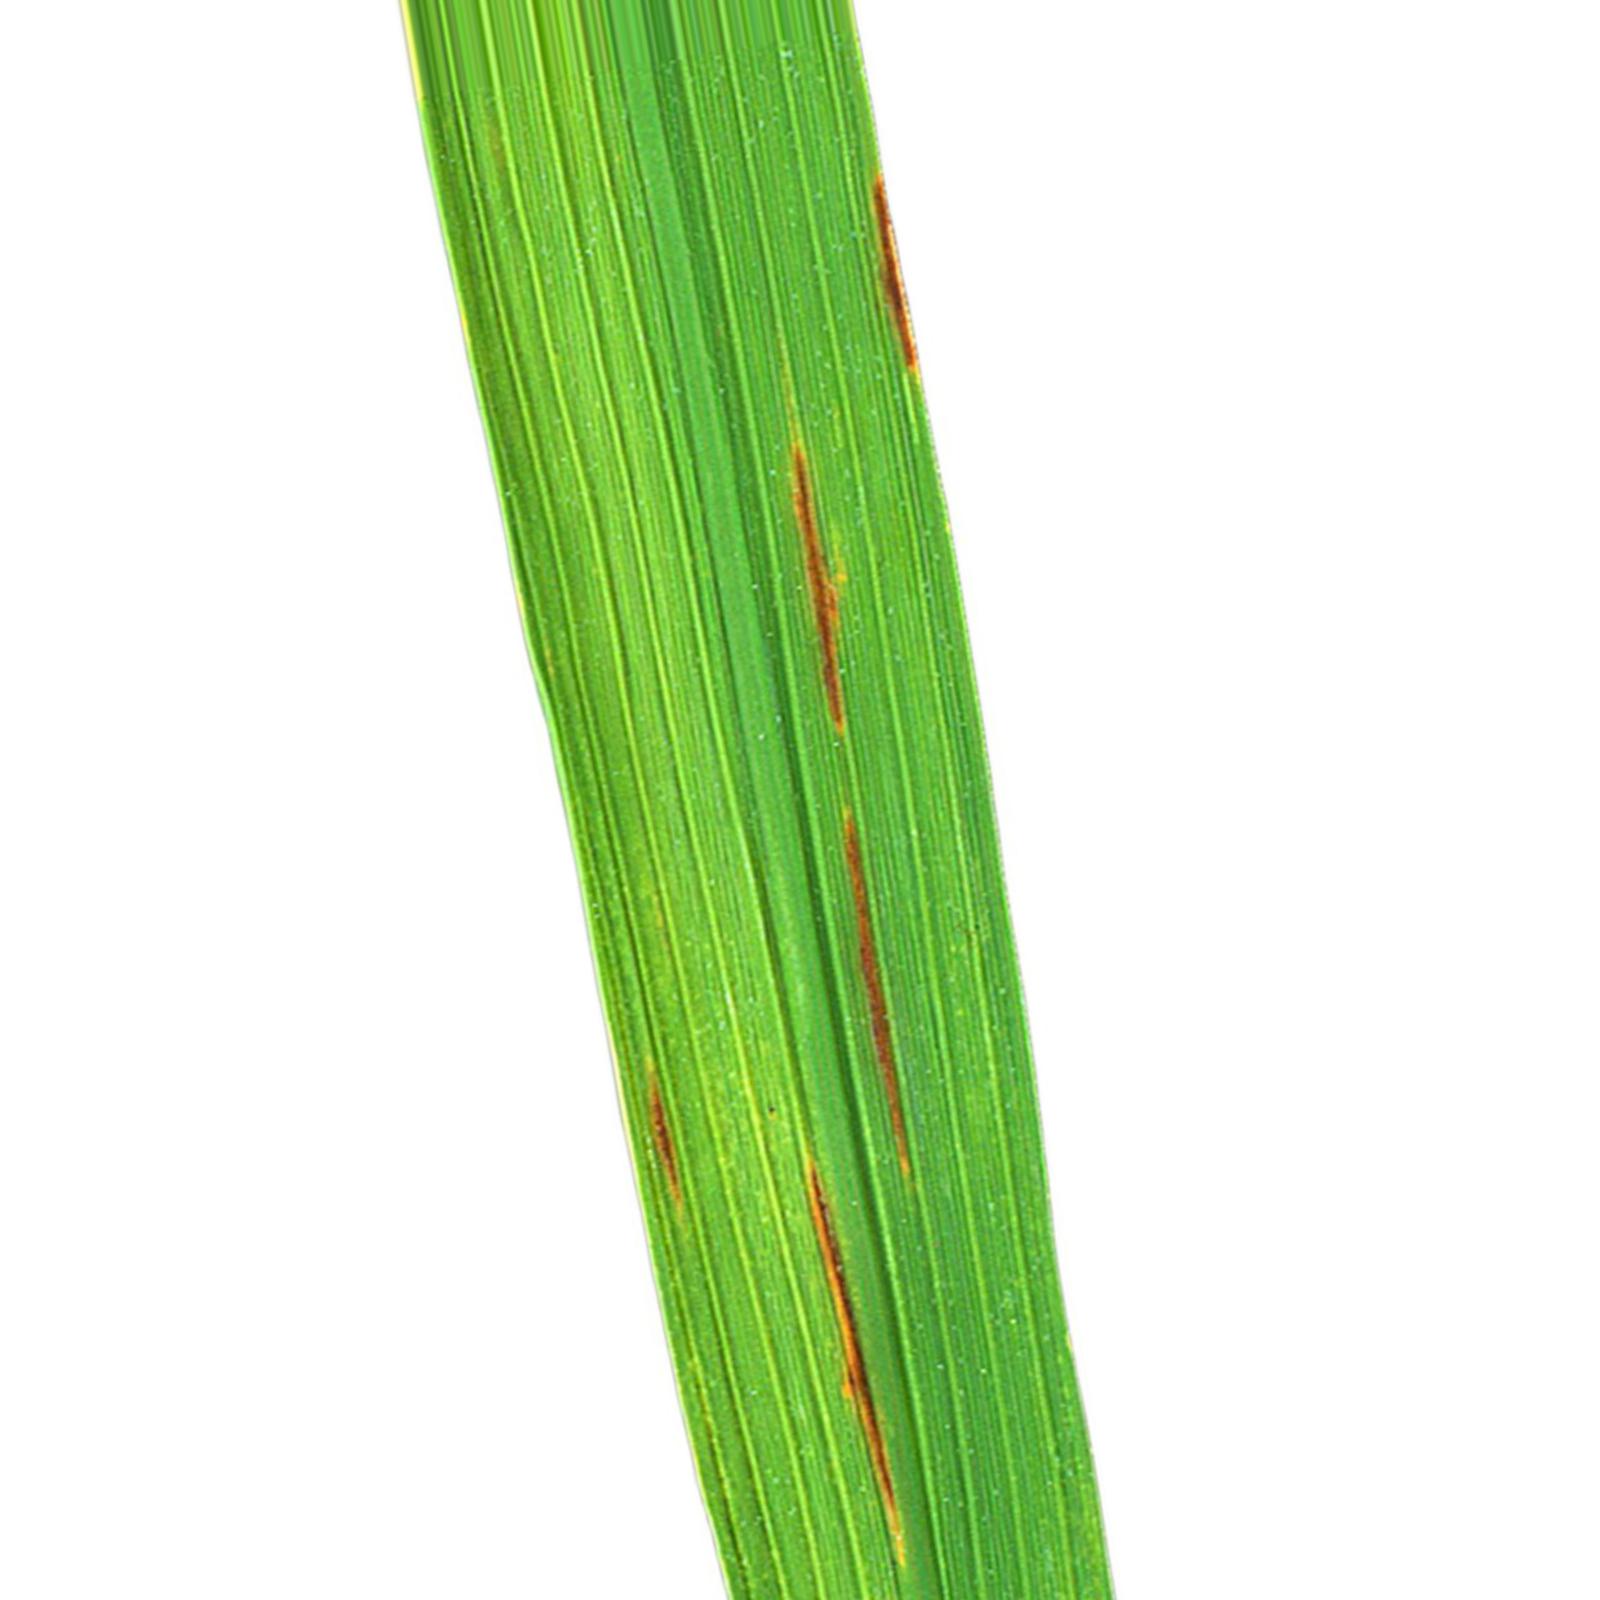
Nhãn: Bệnh Gạch Nâu ( Narrow Brown Spot )